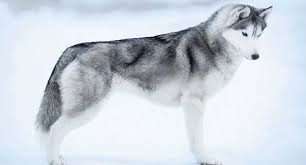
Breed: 232-n000083-Eskimo_dog